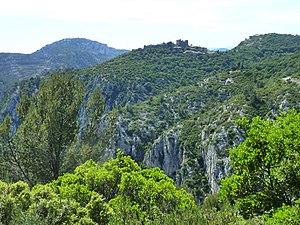
Le village d'Evenos et les gorges du Destel
Évenos est une commune française située dans le département du Var en région Provence-Alpes-Côte d'Azur.